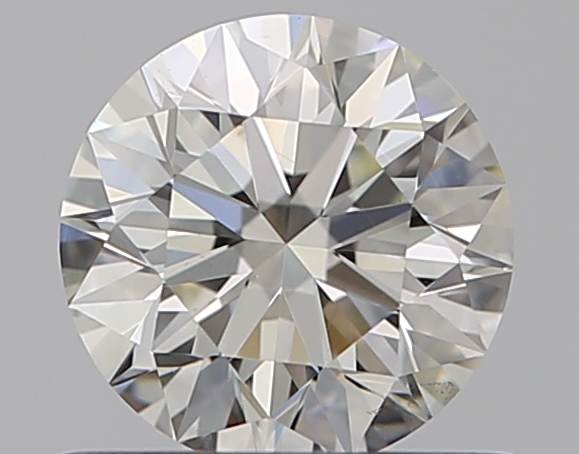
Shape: round
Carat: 0.61
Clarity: SI1
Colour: K
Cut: EX
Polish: EX
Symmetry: EX
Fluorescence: N
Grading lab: GIA
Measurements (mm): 5.39 x 5.42 x 3.39